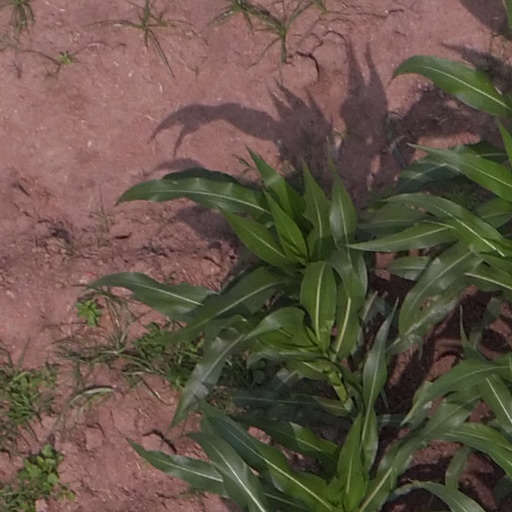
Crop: maize; corn